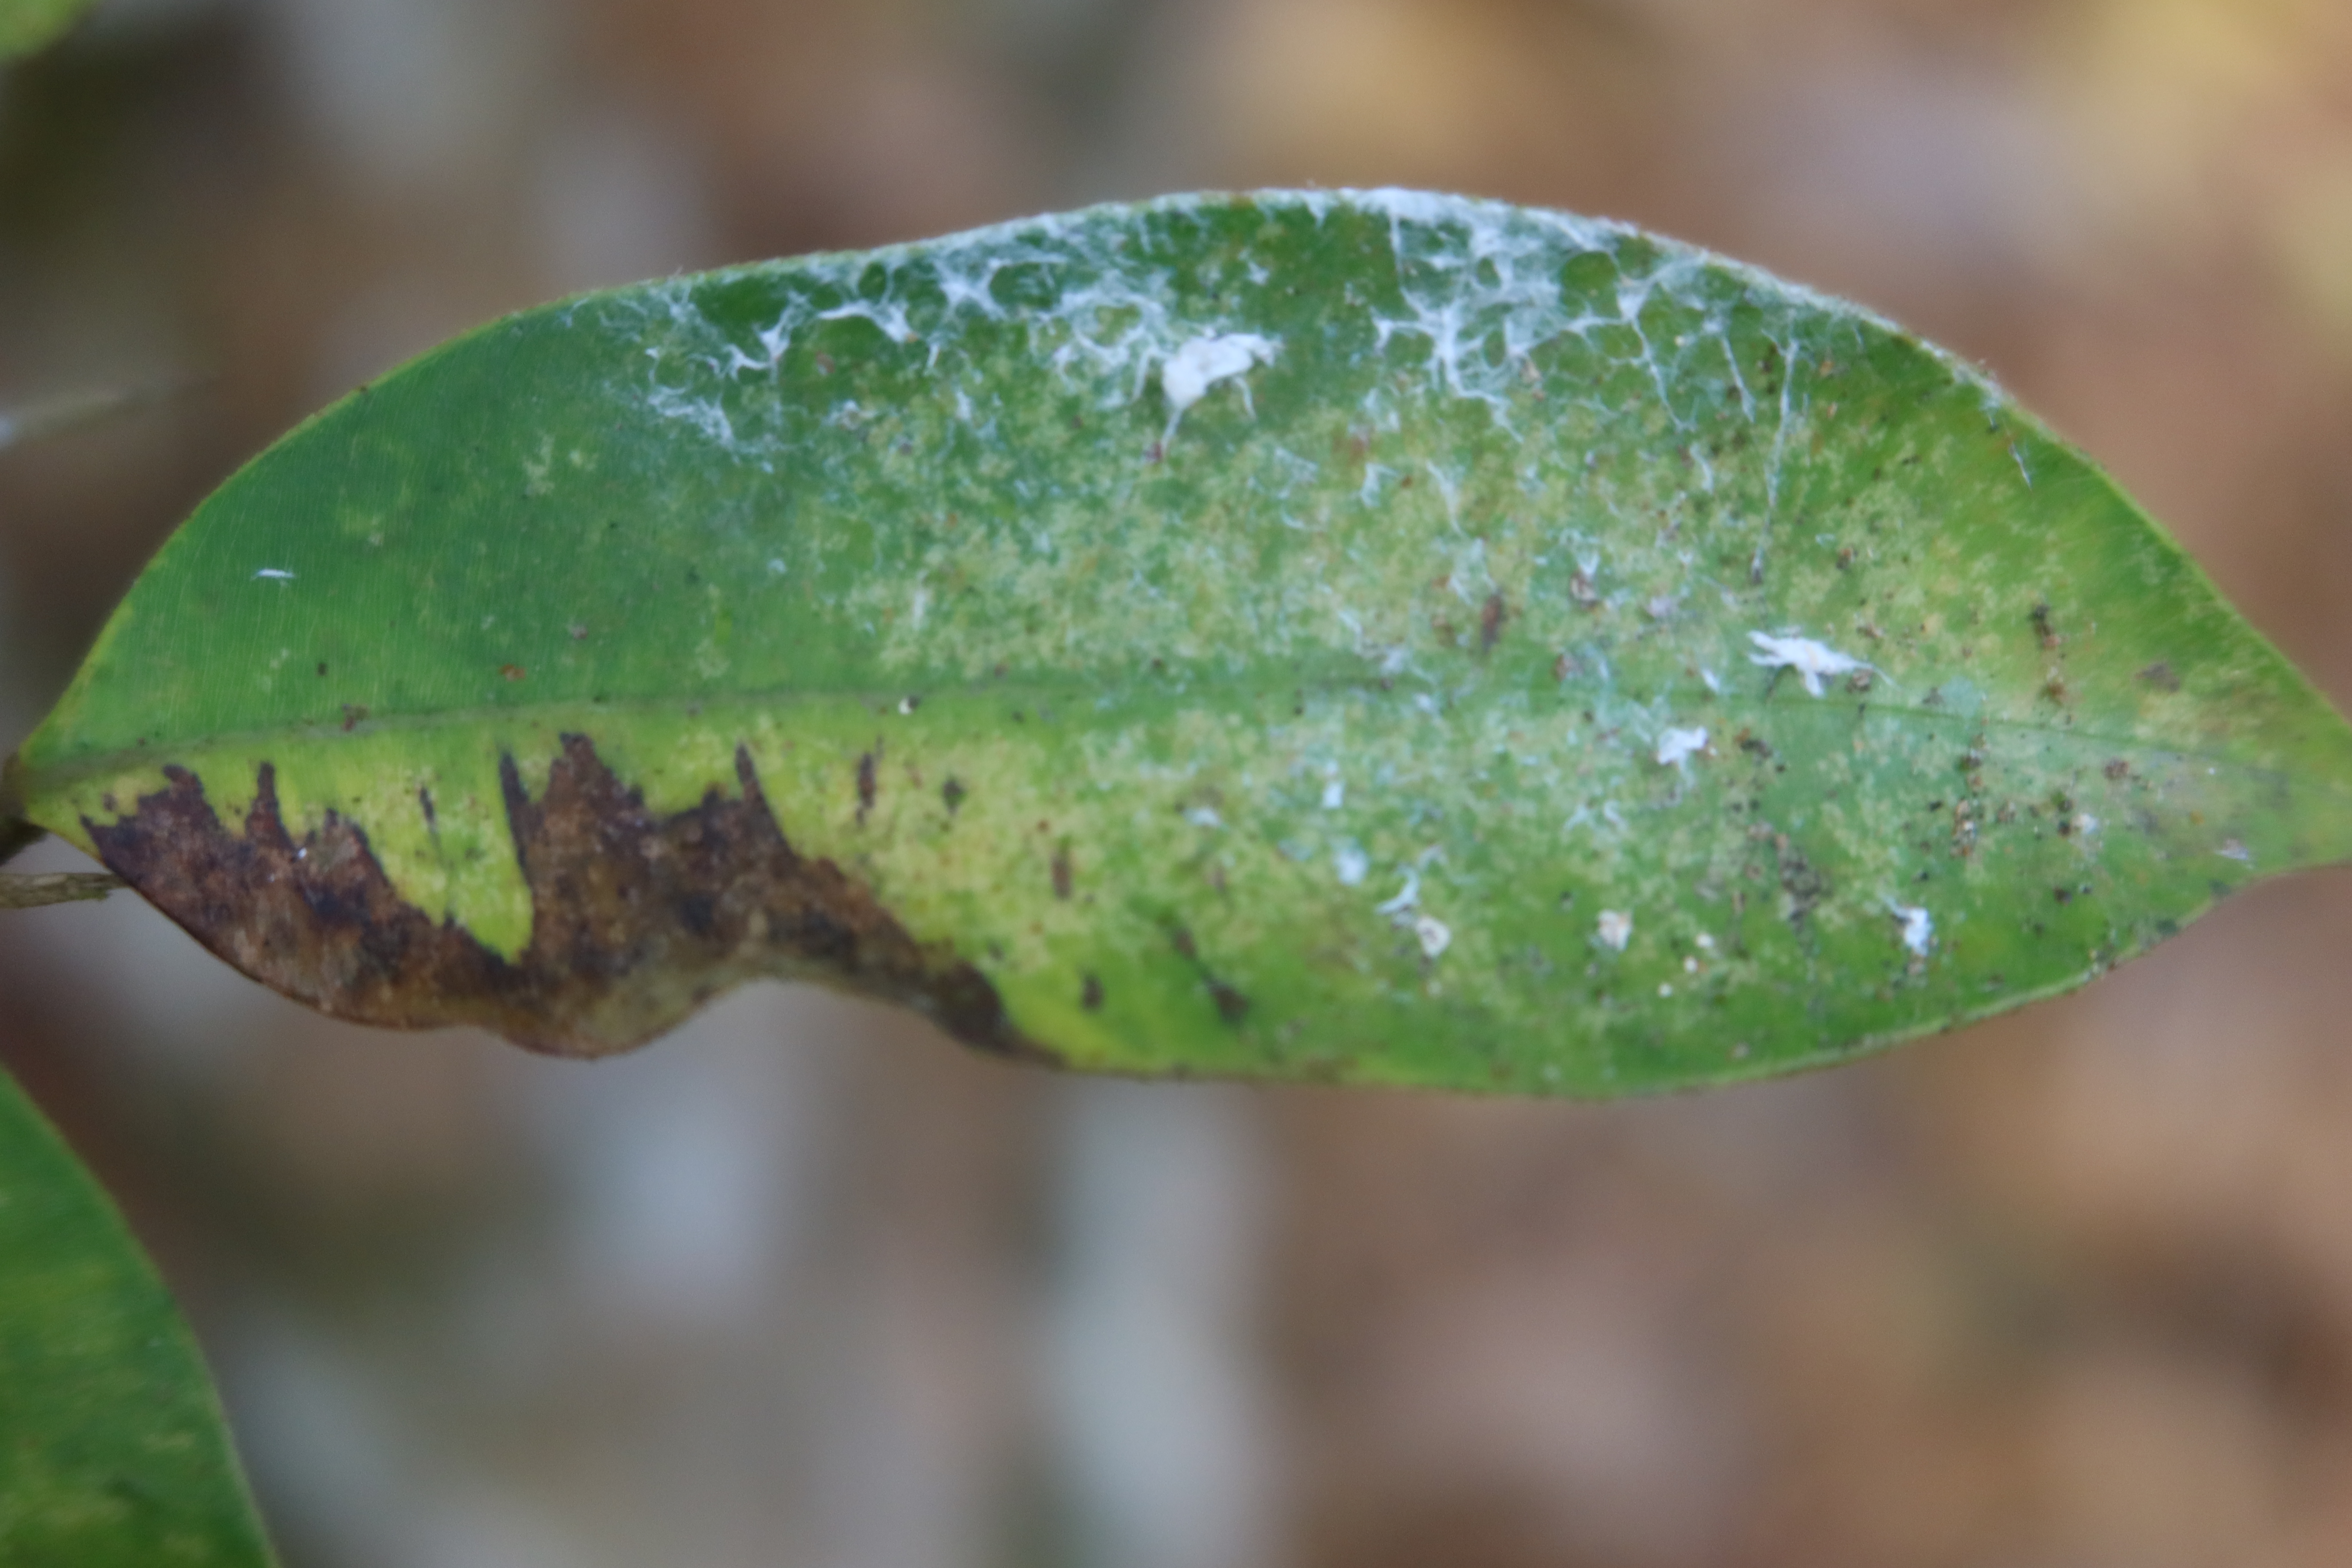
Label: Black spots